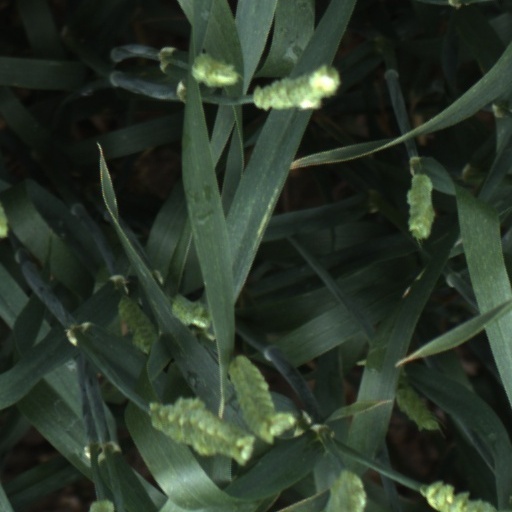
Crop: wheat